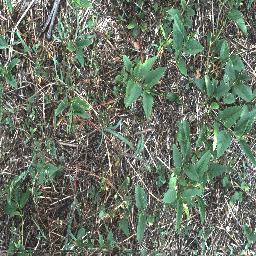
Label: negative